Prisons in California

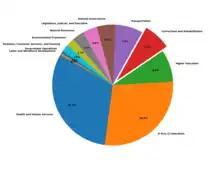
Corrections and Rehabilitation as a percentage of the 2019-2020 enacted California state budget

Since the 2007–2008 fiscal year (the oldest year with enacted budget records maintained online by the state), Corrections and Rehabilitation has been between 6.3% and 7.8% of the California state budget. In the 2019-2020 fiscal year, Corrections and Rehabilitation had a state budget of $15,788,581,000, or 7.4% of the total state budget, and was the 4th largest agency area budget. The majority of that budget goes towards personnel costs, with an estimated 57,653 positions funded for the 2019-2020 fiscal year. CDCR funding is organized into the following programs: